Jurong

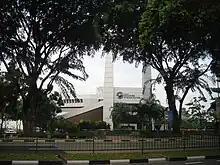
Singapore Science Centre

In 1961, the Economic and Development Board (the EDB) was formed to spearhead Singapore's industrialisation. That same year, earthworks commenced for the development of Jurong's industrial estate. In 1962, the then-finance minister of Singapore, Dr. Goh Keng Swee, laid the foundation stone for the newly established National Iron and Steel Mills, the first factory in the new industrial estate. This factory, now known as NatSteel, is currently a subsidiary of Tata Steel of India. Jurong Industrial Estate expanded rapidly after the opening of National Iron and Steel Mills.